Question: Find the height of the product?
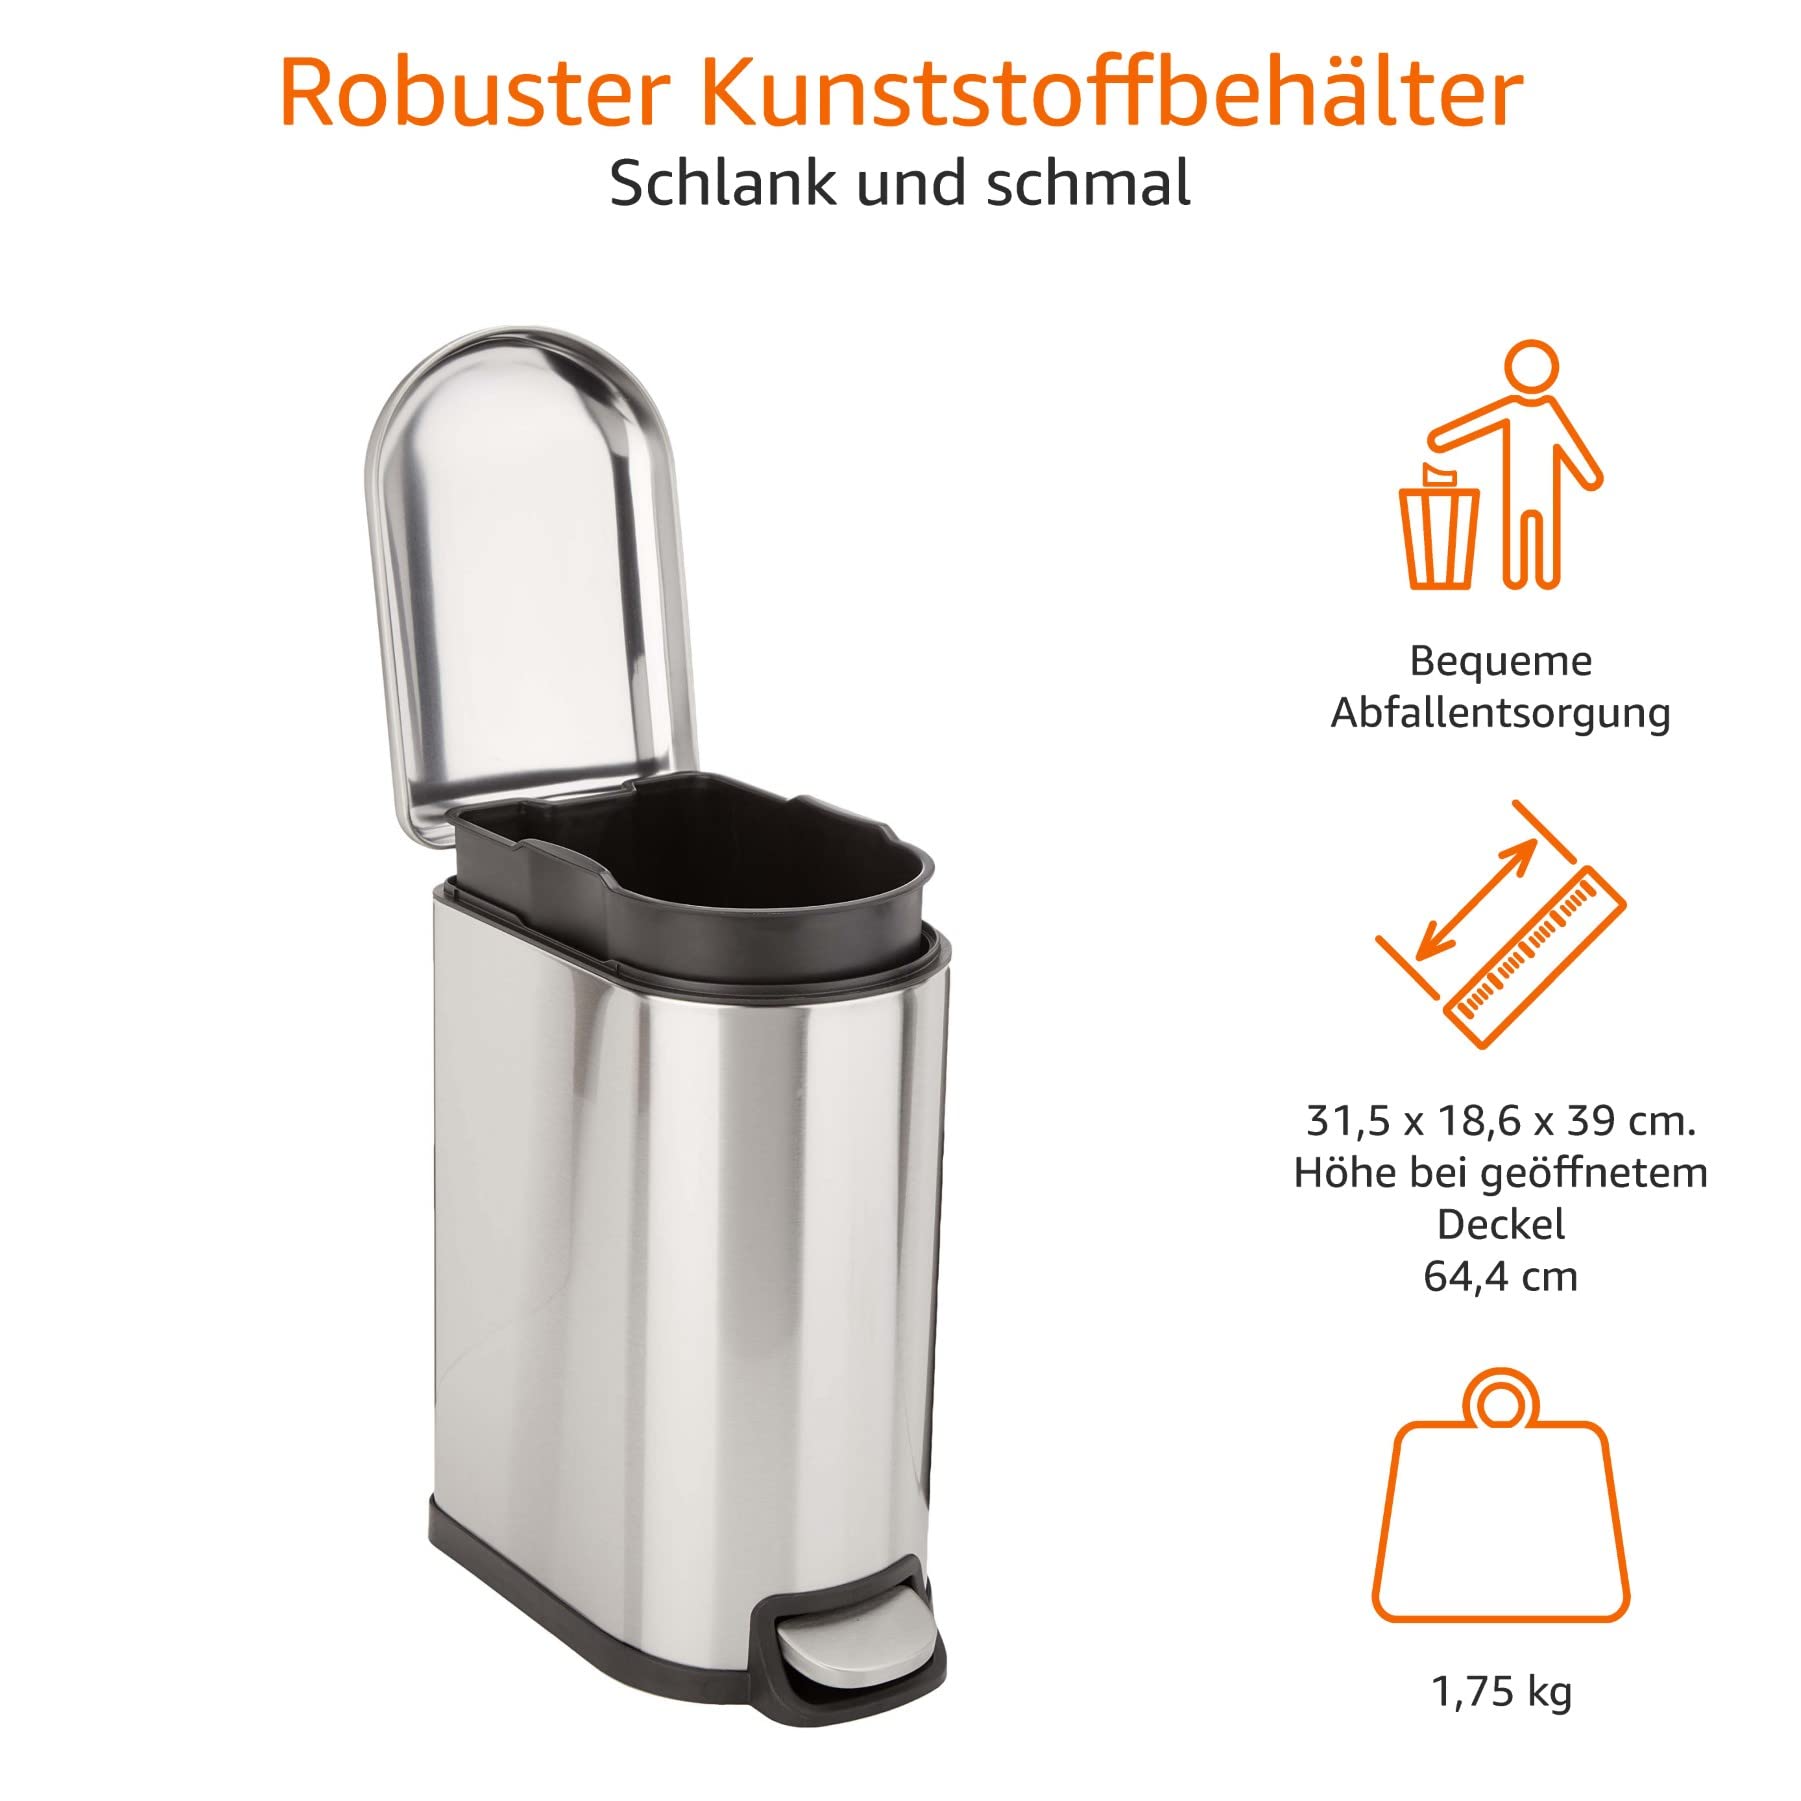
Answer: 39.0 centimetre